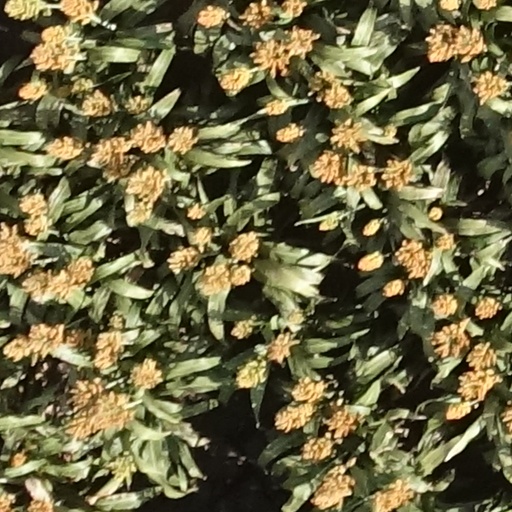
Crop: sorghum